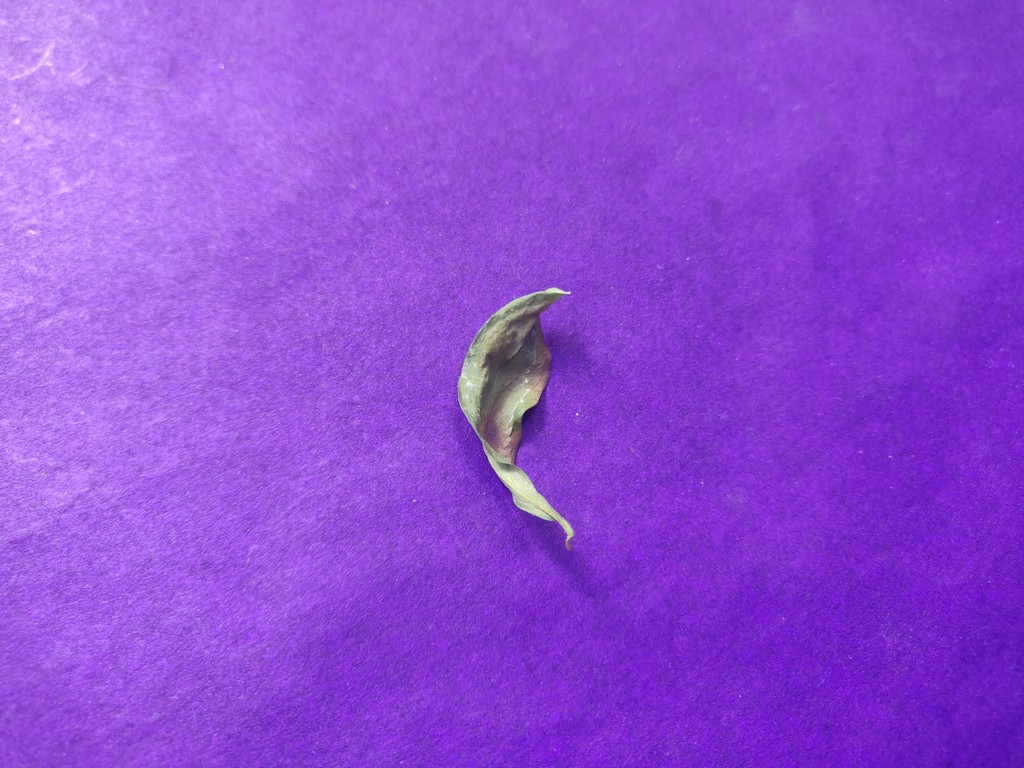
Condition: Dried
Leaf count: single
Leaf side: unknown